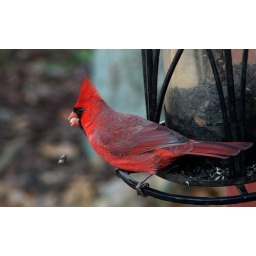
Notice the hull falling away from the sunflower seed in the birds beak.